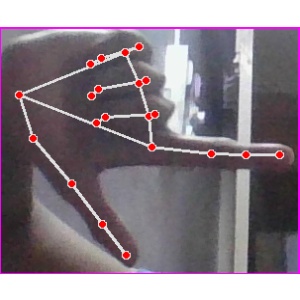
अक्षर: ख